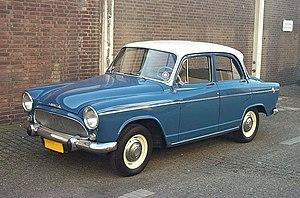
La Simca Aronde P60, P pour personnalisation et 60 pour la décennie à venir, a été construite pour les modèles 1959 à 1963.
La Simca Aronde est une berline familiale, fabriquée de 1951 à 1963 par le constructeur automobile français Simca, firme fondée à la fin de l'année 1934 par Fiat comme filiale française, pour échapper aux exorbitants droits de douane de l'époque, en vigueur avant l'instauration du Marché commun de 1957.